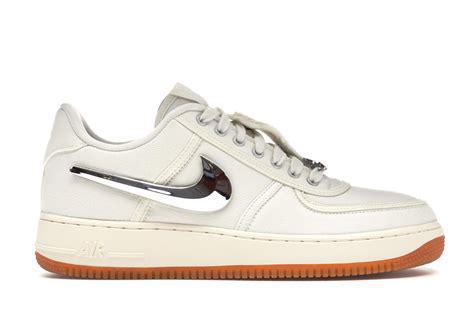
Brand: Nike
Model: Air Force 1 07